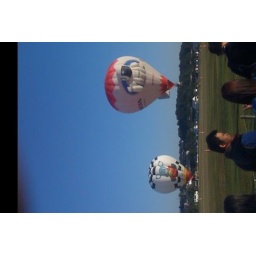
Oct. 12, 2009. Beautiful blue sky day to go &amp;quot;up, up and away&amp;quot; in a hot air balloon.